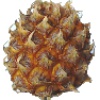
Label: Pineapple Mini 1